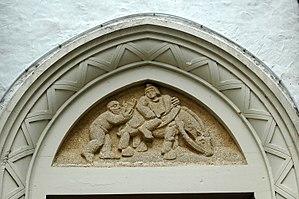
Larressore est une commune française, située dans le département des Pyrénées-Atlantiques en région Nouvelle-Aquitaine.